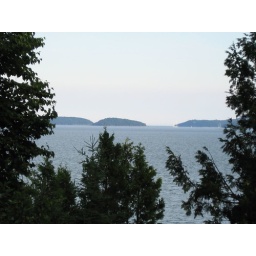
Looking towards Bar Harbor while walking around the loop road